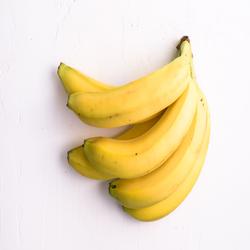
Label: Banana